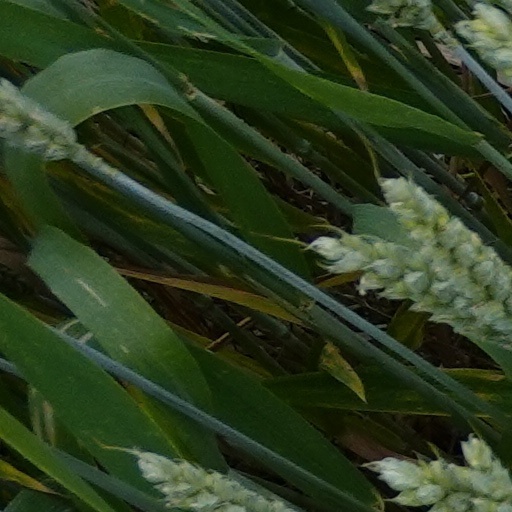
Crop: wheat